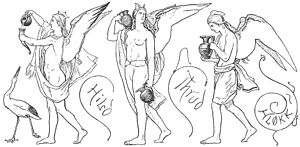
Valkyrie / Skriftlige kilder / Gudedigte / Völuspá og Grímnismál
Valkyrierne Hildr, Þrúðr og Hlökk bærer øl i Valhal (1895) af Lorenz Frølich
Valkyrier var i nordisk mytologi en gruppe af feminine magter, der blev associeret med krig og død og guden Odin. Kilderne beretter, at de var gudinder, der udpegede hvilke krigere, der skulle falde i kamp, og som skulle tilbringe efterlivet i Odins borg Valhal. Denne funktion knyttede dem til skæbnebegrebet, der spillede en stor rolle i nordisk kultur. I Valhal ville krigerne blive medlemmer af Odins hird, einherjerne, som skulle kæmpe for ham i den sidste kamp ved Ragnarok. I dette dødsrige ville krigere blive opvartet af valkyrier. I flere heltesagn og digte optræder valkyrierne også som dødelige krigeres elskerinder. I dem fremstilles de også ofte som kongedøtre og knyttes til svaner. Disse digte blev forfattet til aristokratiet og afspejlede derfor de forestillinger, der var udbredt i samfundets øverste lag. De var en del af en særlig krigerideologi centreret omkring Valhallamytologien, som var opstået i perioden før vikingetiden. I den ideologi indgik valkyrierne som et vigtigt element. Denne ideologi havde stor udbredelse indtil religionsskiftet.